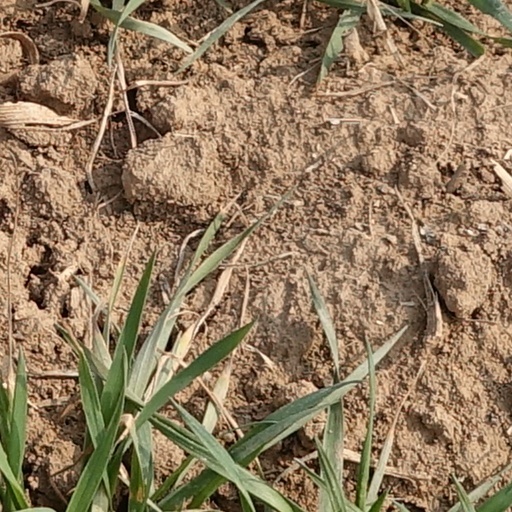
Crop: wheat